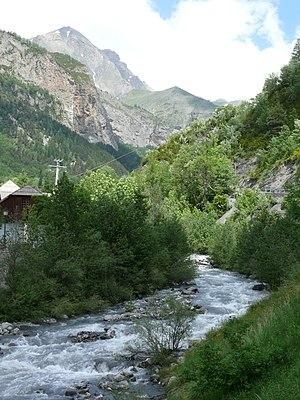
La vallée du Var à Entraunes